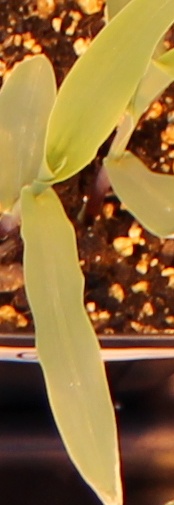
Label: Corn